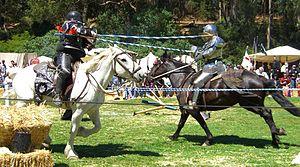
En Écosse, comme dans tous les pays occidentaux au Moyen Âge, la société reposait en grande partie sur une organisation militaire.
L’histoire de l’Écosse au Moyen Âge concerne la période allant de la mort de Domnall II en 900 apr. J.-C. à celle du roi Alexandre III en 1286, laquelle mène indirectement aux guerres d’indépendance de l’Écosse.
L’histoire militaire de l’Écosse se divise en deux grandes périodes du fait de l’histoire même de cette nation.